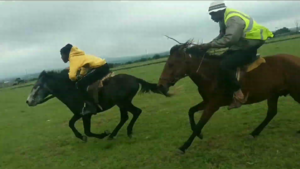
Le comté de Nyeri est un comté de l'ancienne province centrale du Kenya. Fondé le 4 mars 2013, sa capitale et plus grande ville est Nyeri. Il a une population de 693 558 habitants et une superficie de 3 337,10 km².